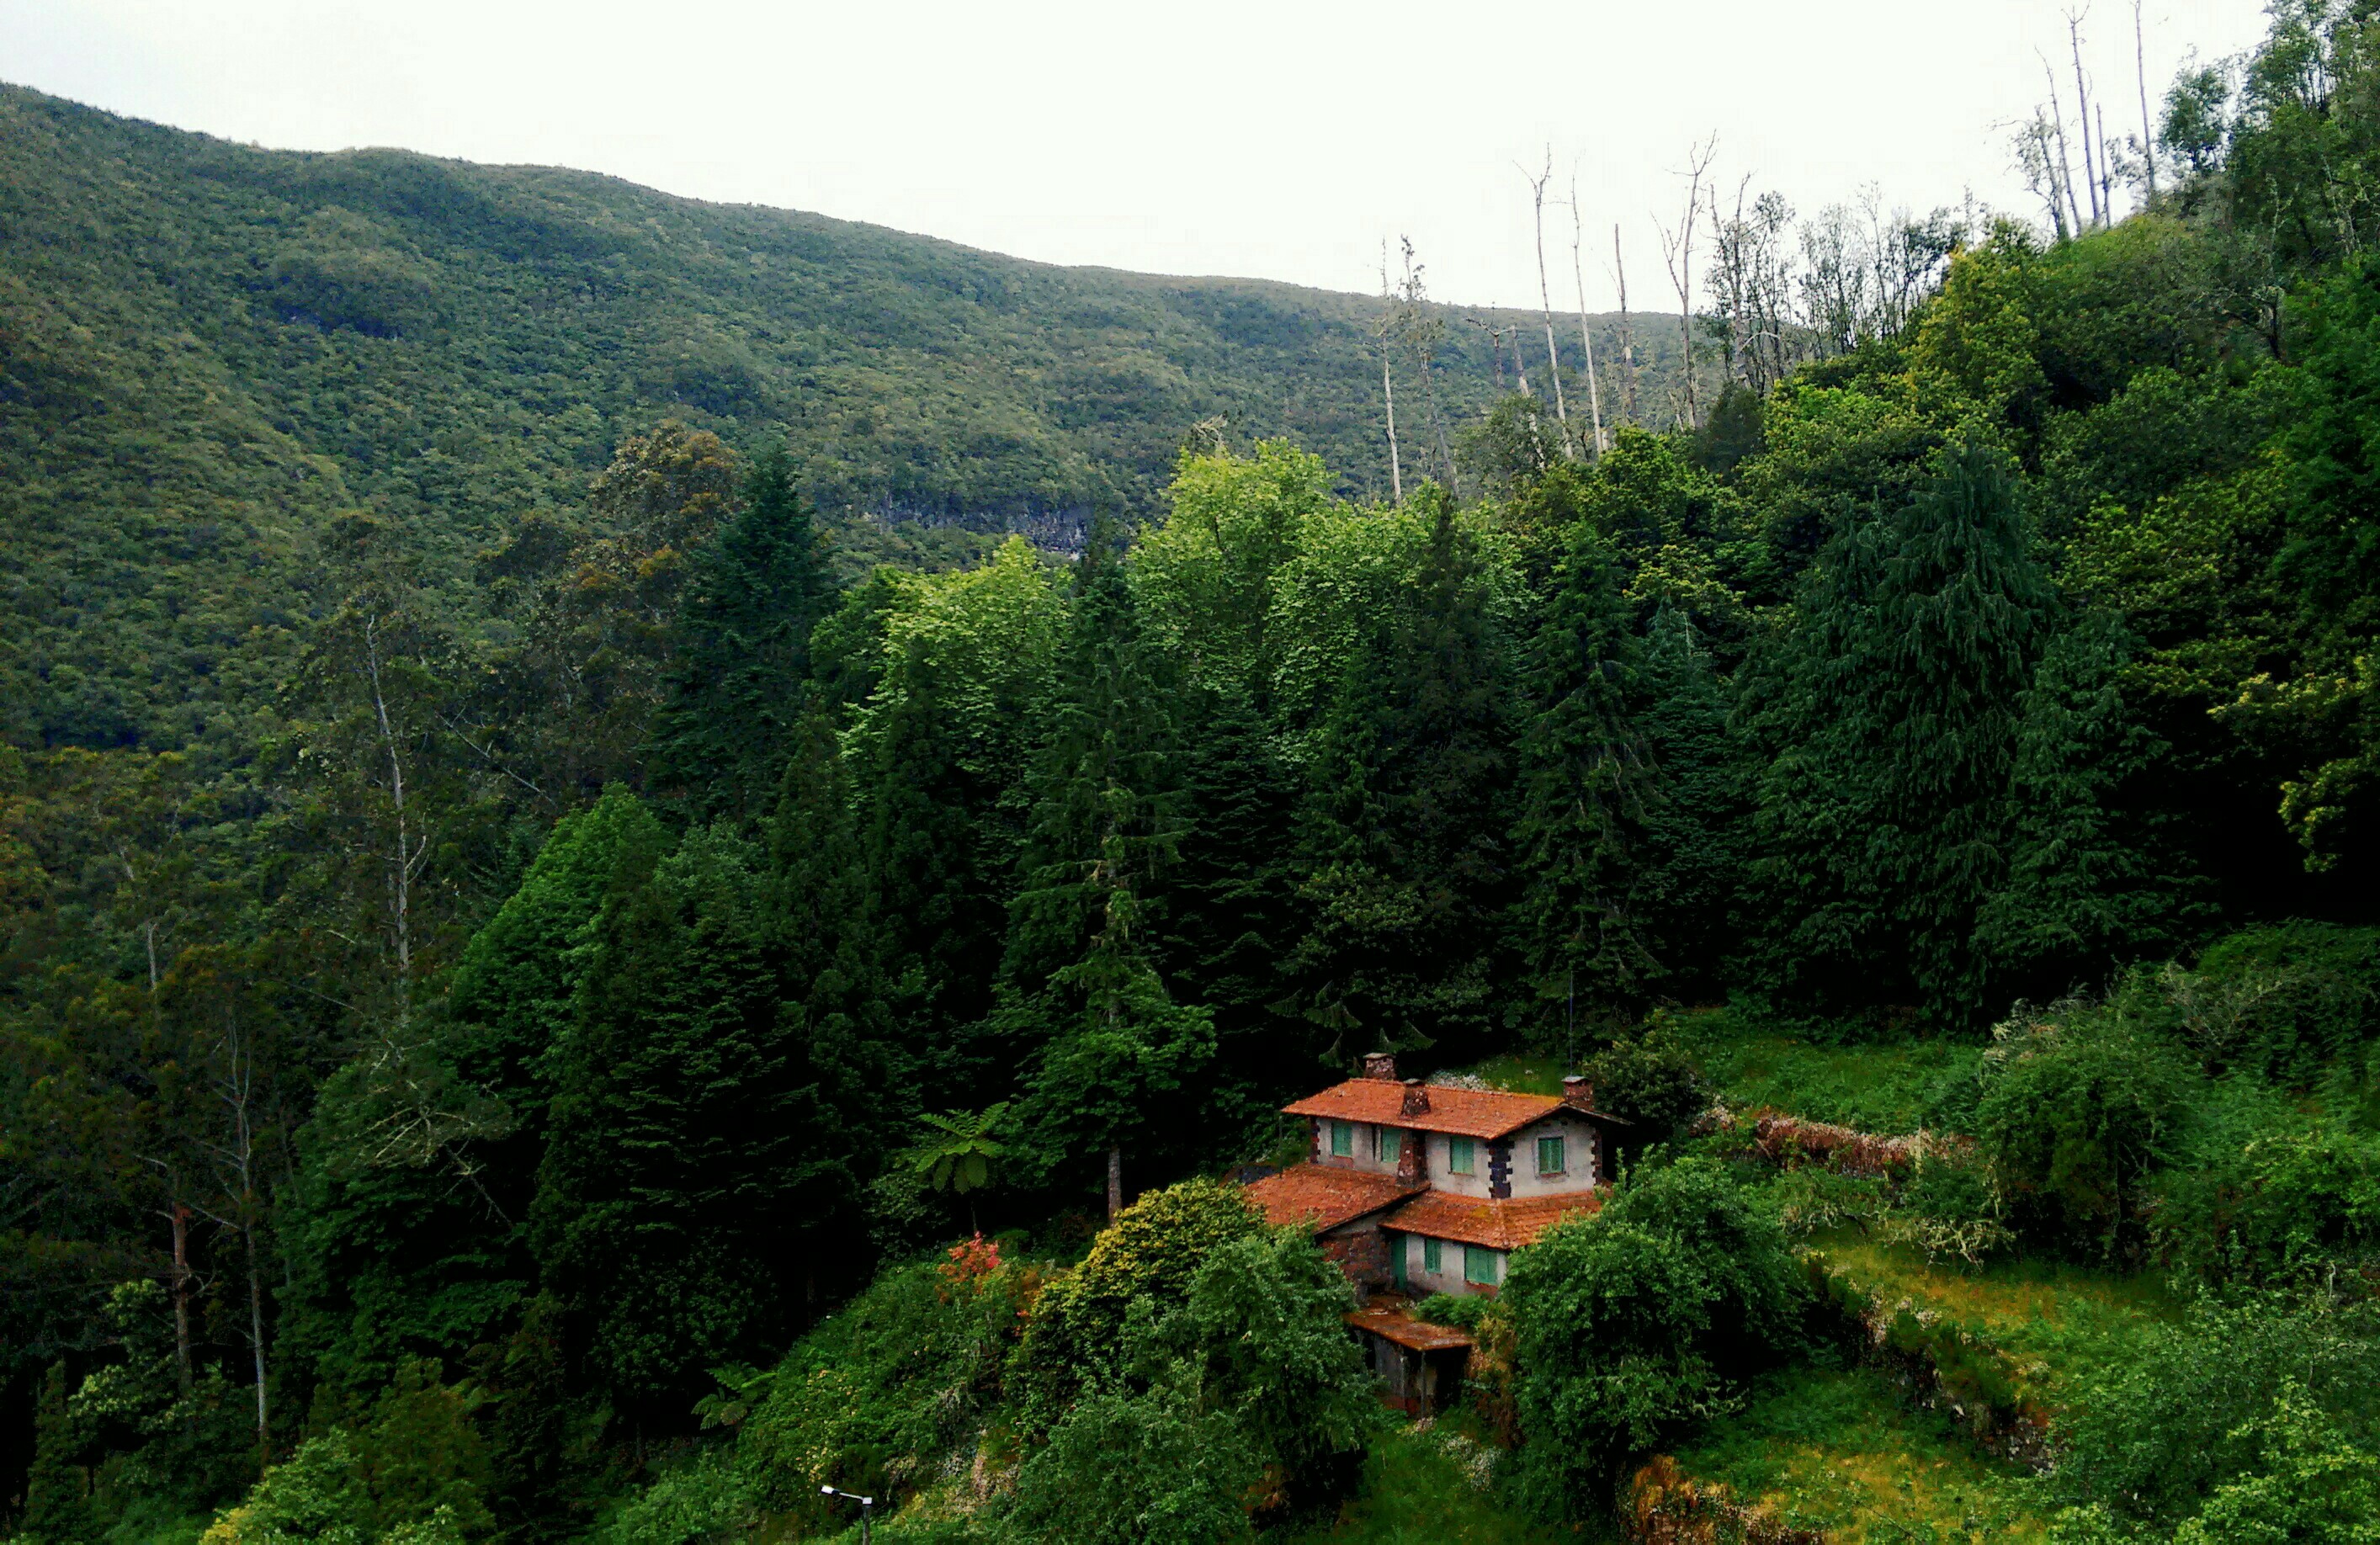
tree, forest, wilderness, mountain, house, hill, valley, mountain range, jungle, lush, ridge, vegetation, rainforest, plantation, plateau, woodland, habitat, ecosystem, rural area, hill station, biome, old growth forest, natural environment, geographical feature, mountainous landforms, temperate broadleaf and mixed forest, temperate coniferous forest